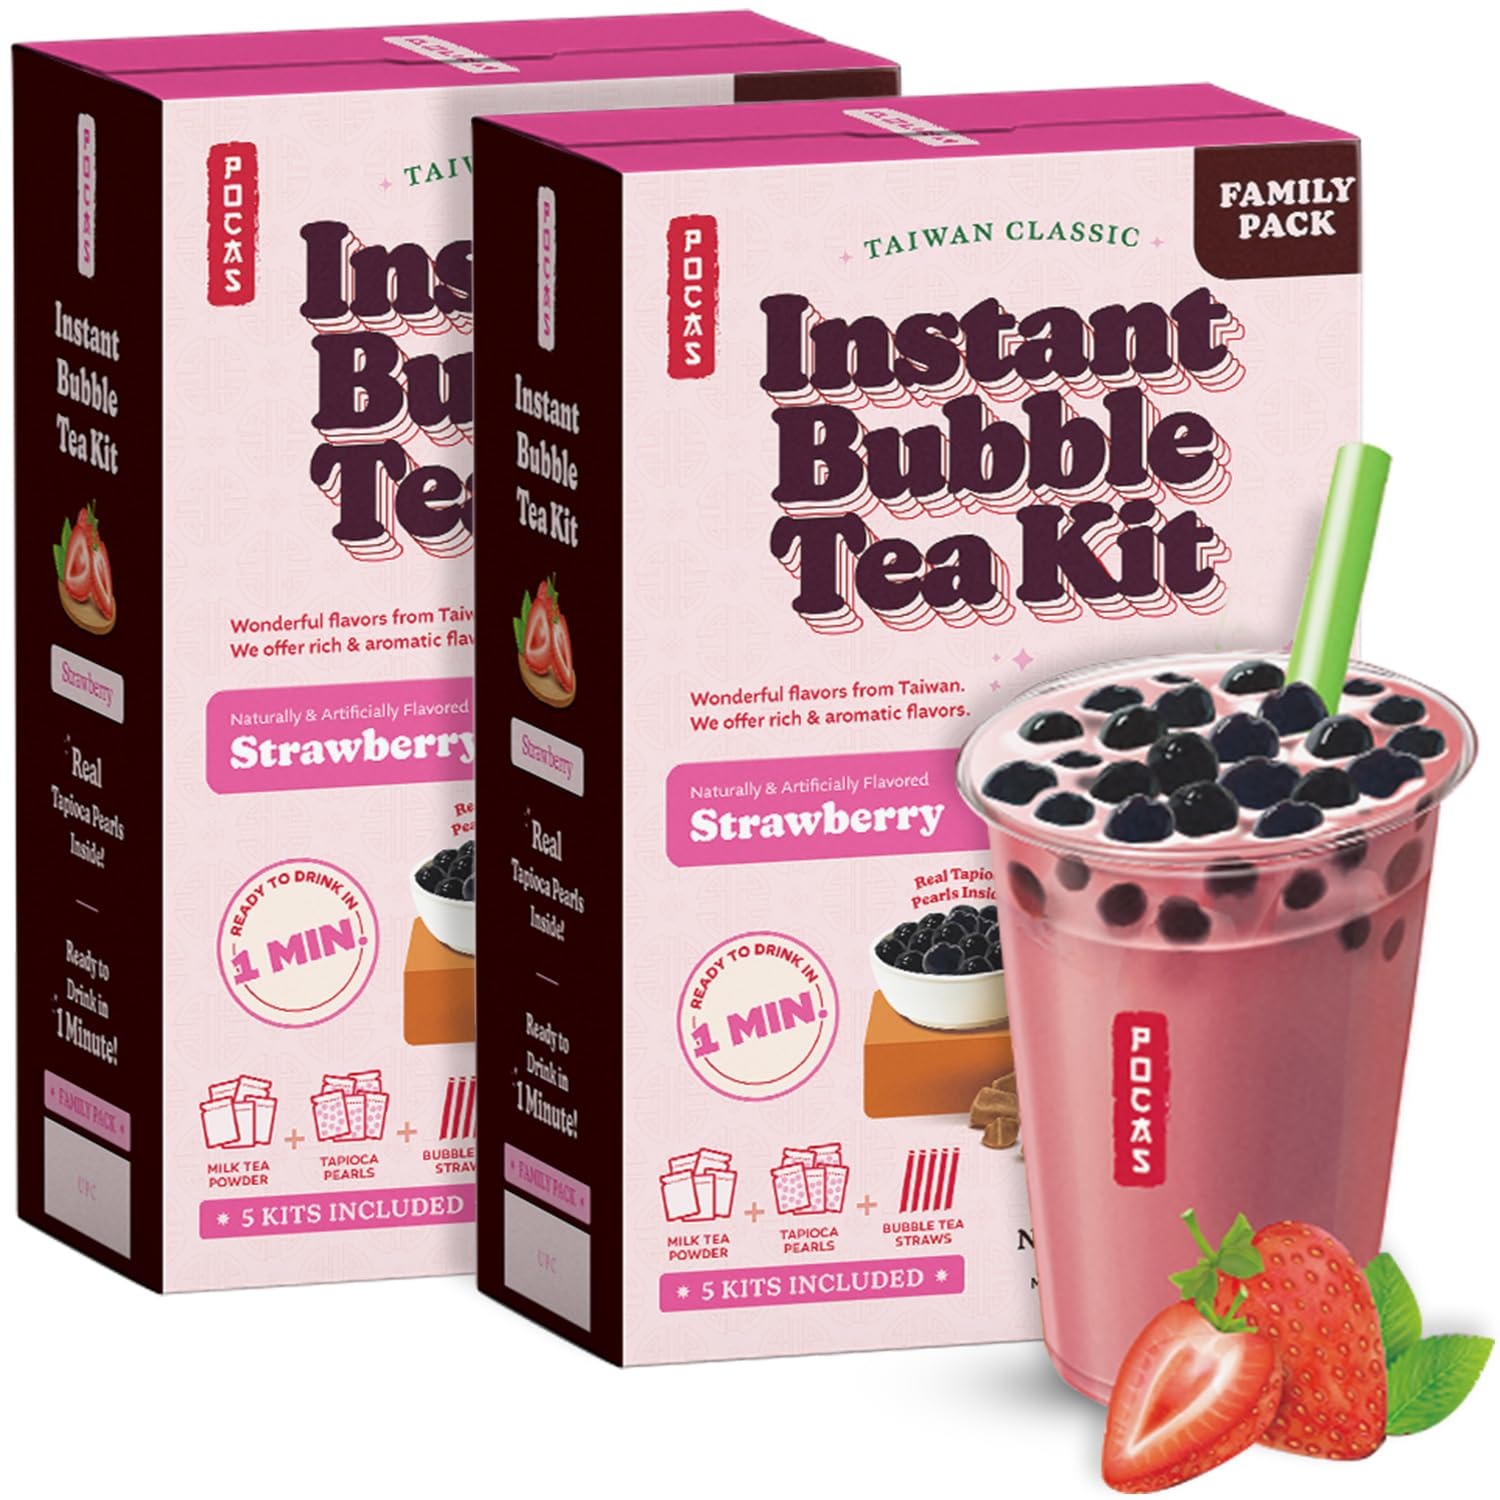
Item Name: Pocas Bubble Tea Kit, Strawberry 2-Pack – Instant Milk Tea Powder with Authentic Tapioca Pearls for Instant Bubble Tea, 10 Kits
Bullet Point 1: THE FUN OF MAKING BUBBLE TEA AT HOME: Bring the bubble tea shop home with a Pocas Instant Bubble Tea Kit.
Bullet Point 2: POCAS BUBBLE TEA: Bubble Tea transports you to the charming tea shops of Taiwan where this wonderful drink first became popular.
Bullet Point 3: BELOVED TEA: After one sip of strawberry-flavored tapioca pearls in the icy Bubble Tea drink, your taste buds will thank you! It’s a chewy and delicious delight.
Bullet Point 4: HOW TO MAKE ICED BUBBLE TEA: Mix the milk tea powder with 5 ounces of hot water; add the tapioca pearls and microwave on a medium setting for 45 seconds. Pour the bubble tea mixture over a large glass filled with ice and enjoy!
Bullet Point 5: ABOUT POCAS: Pocas is dedicated to offering the world a range of delightful foods and beverages, including our instant bubble teas.
Value: 30.0
Unit: Ounce

Price: 16.49